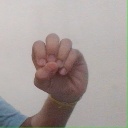
अक्षर: उ